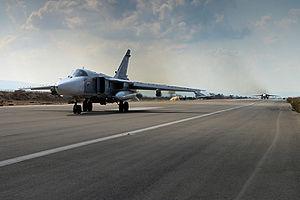
L'intervention militaire de la Russie en Syrie a lieu durant la guerre civile syrienne et voit le déploiement à partir du 30 septembre 2015 de forces de l'armée russe en soutien à l'armée syrienne.
La base aérienne de Hmeimim est une base aérienne russe située au sud-est de la ville de Lattaquié dans le gouvernorat de Lattaquié, en Syrie.